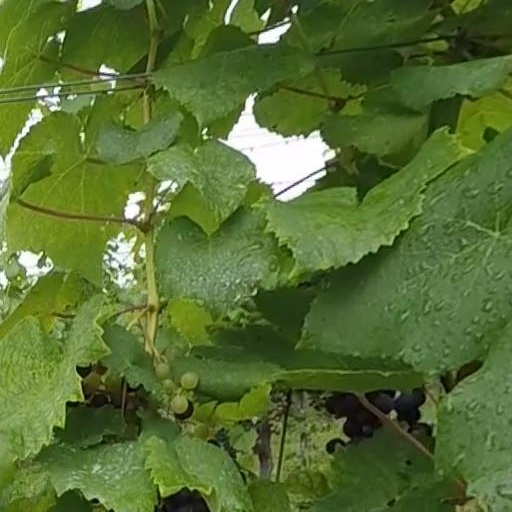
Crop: grape